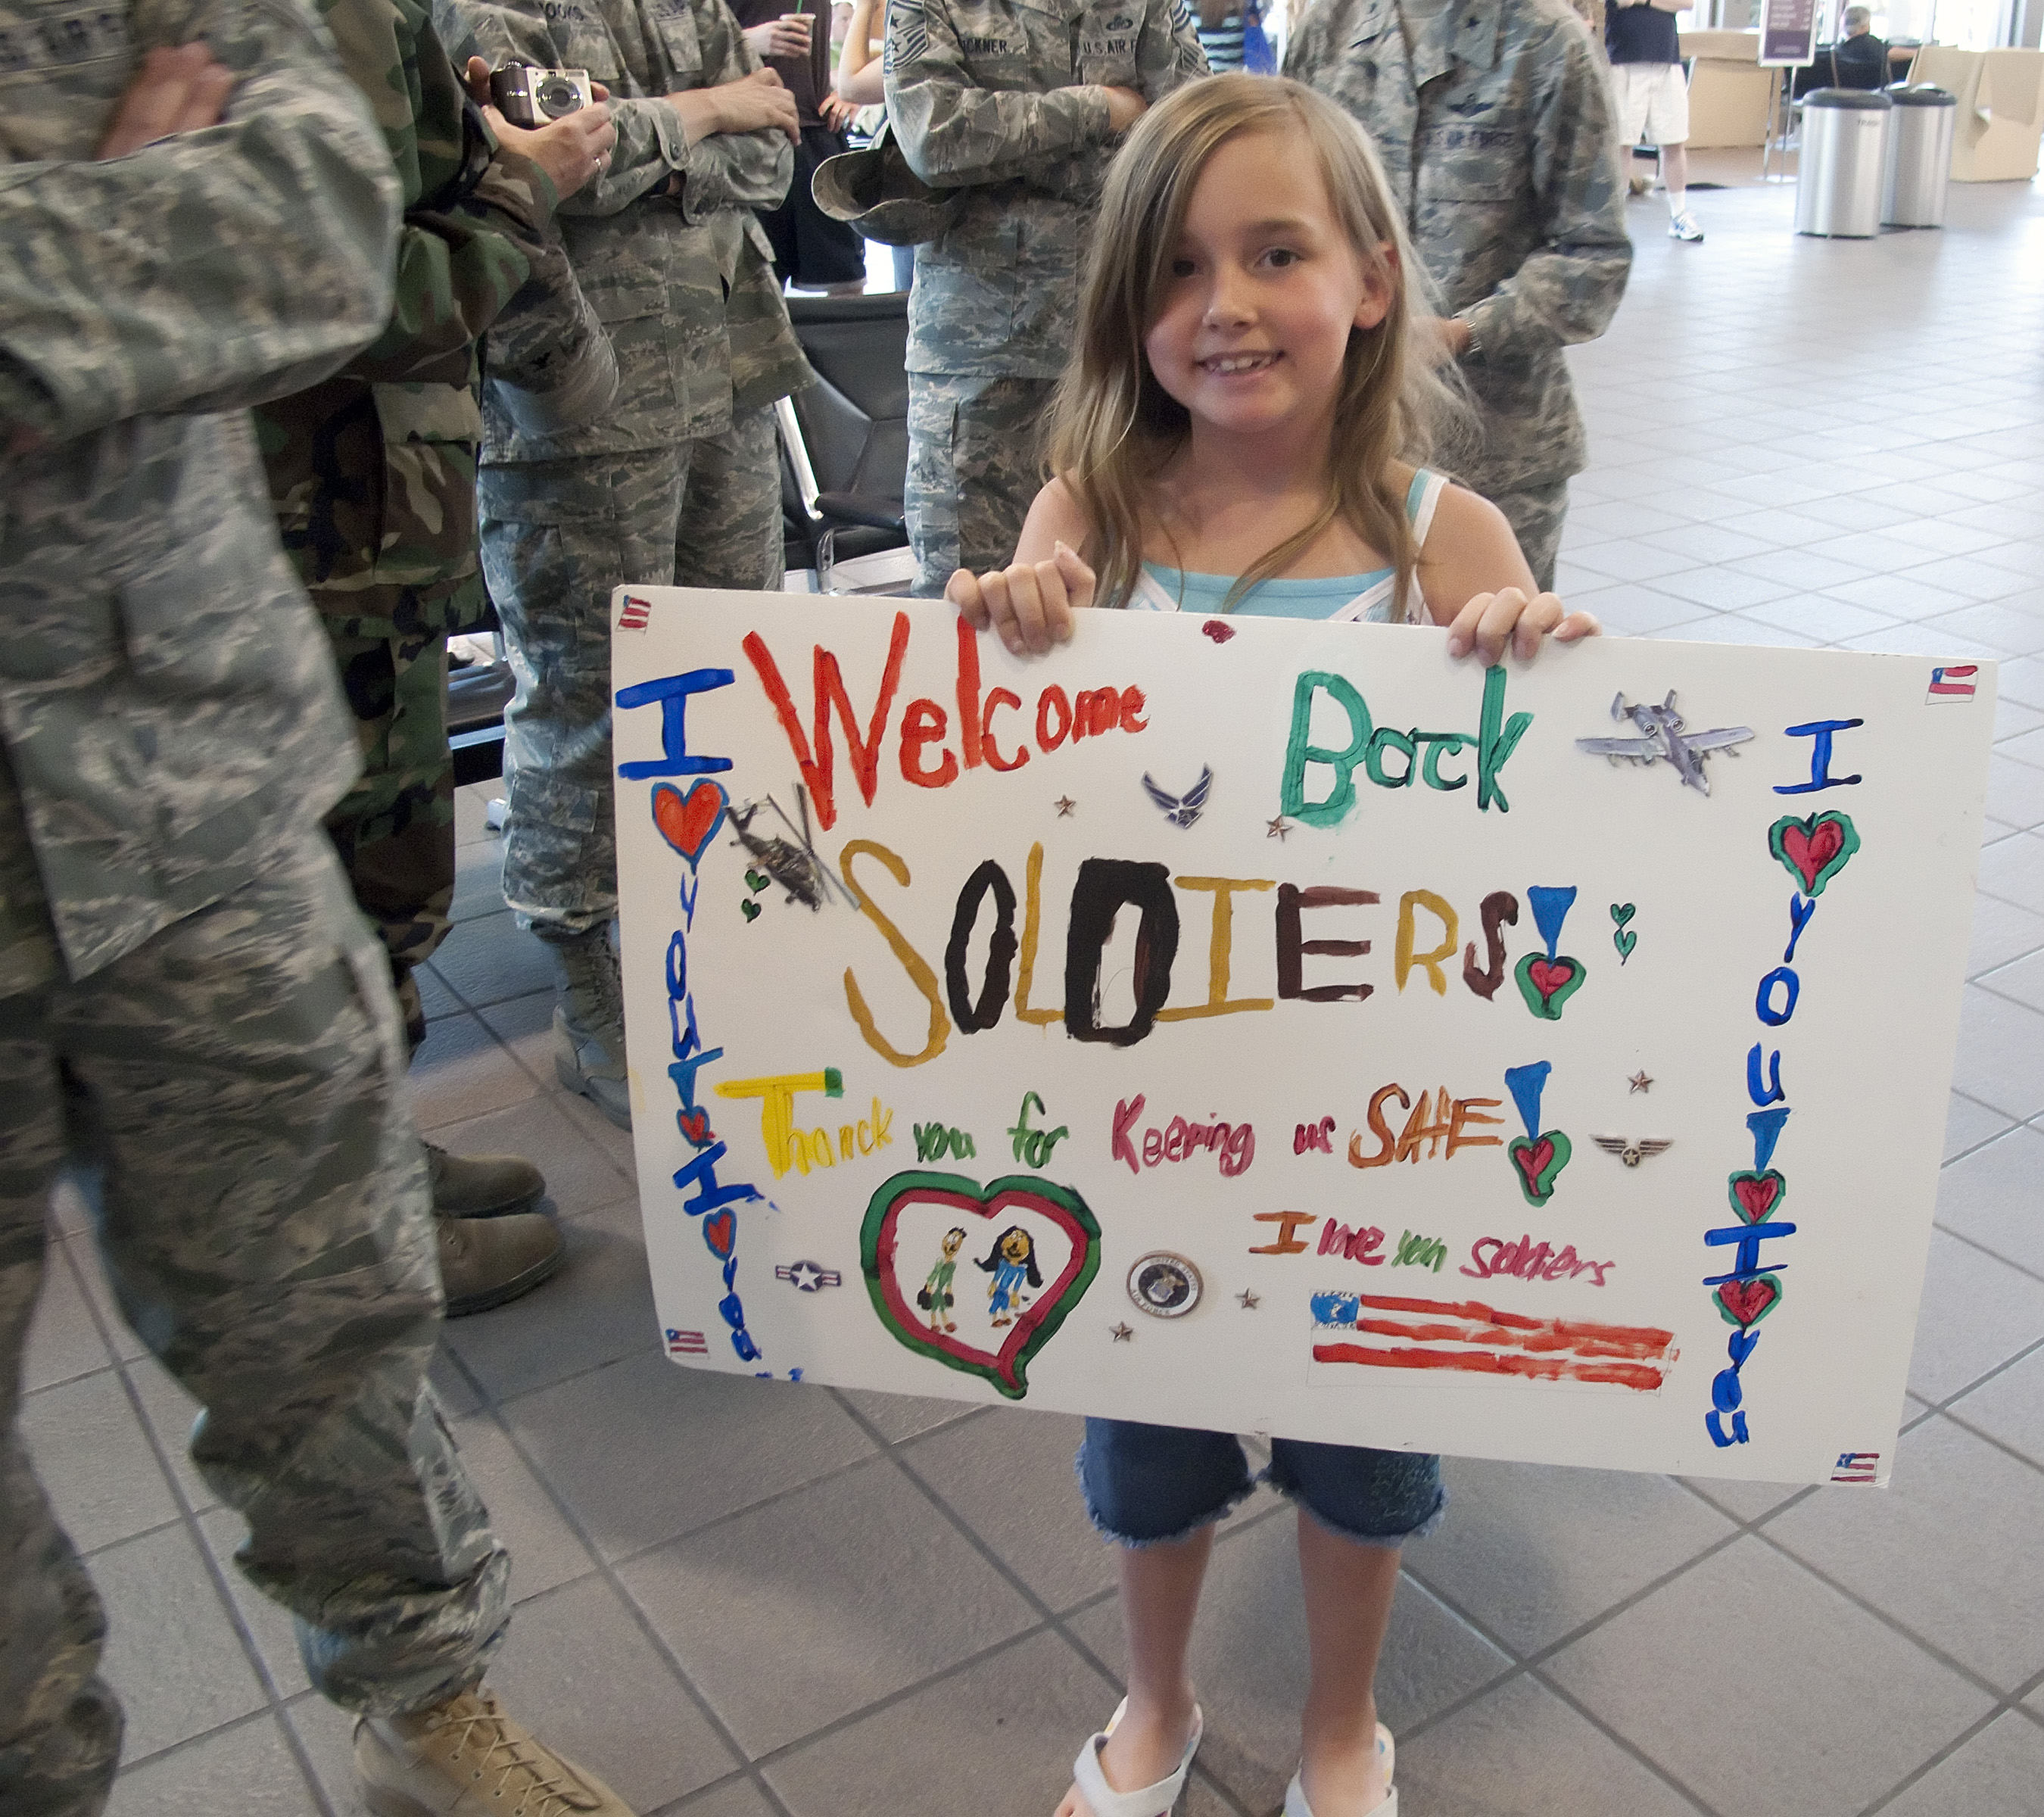
girl, recreation, product, fun, demonstration, protest, welcomehome, airman, airforcereserve, troopsreturn, homecoming, homefromiraq